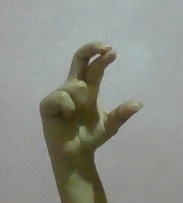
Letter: thal